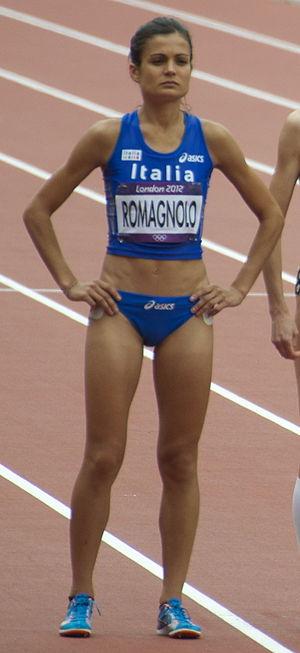
Elena Romagnolo est une athlète italienne, spécialiste des courses de fond et notamment du 3 000 mètres steeple.